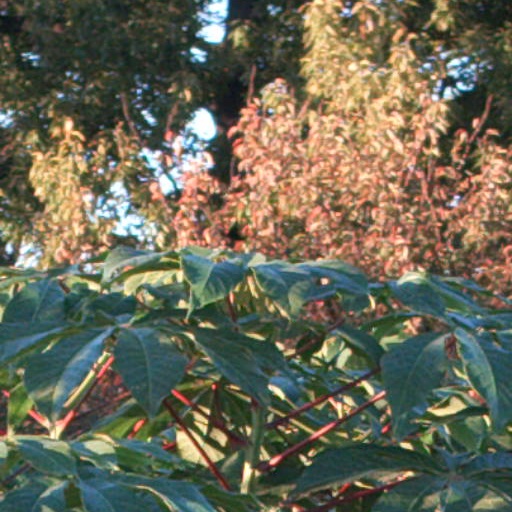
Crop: cassava